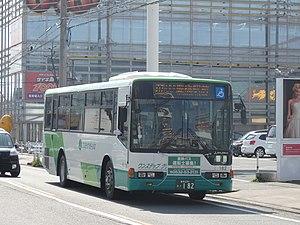
Toyohashi Railroad, également appelée Toyotetsu, est une entreprise qui opère des services de transport en commun à Toyohashi au Japon, dont une ligne de tramway, une ligne de train et de nombreuses lignes de bus. La carte sans contact manaca peut être utilisée sur les lignes ferroviaire de la compagnie. Meitetsu est le principal actionnaire.